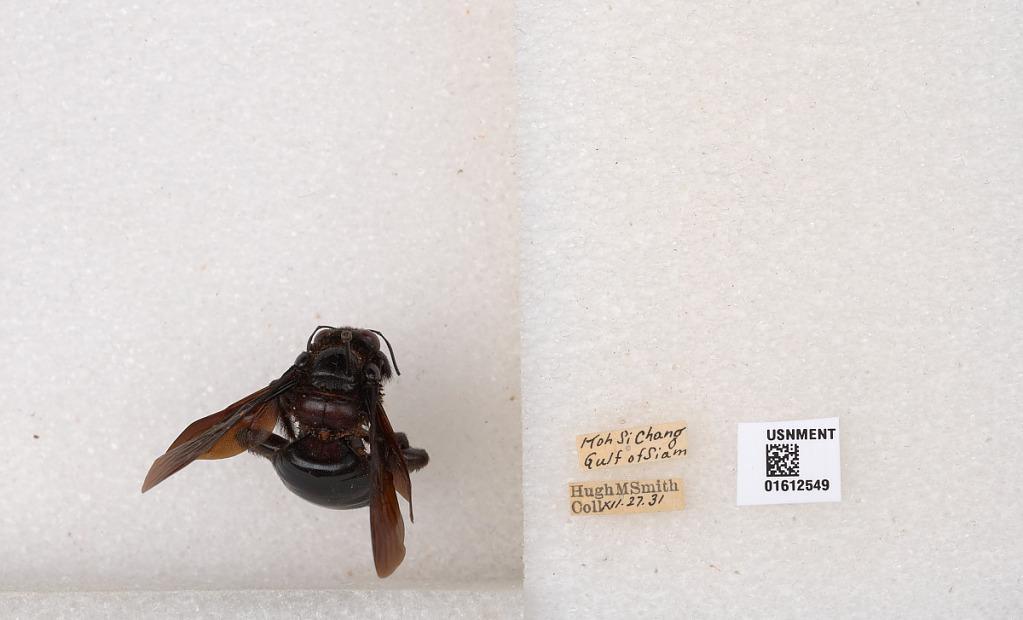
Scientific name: Xylocopa
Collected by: H. Smith
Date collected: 1931-12-27
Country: Thailand
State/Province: Chon Buri
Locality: Koh Si Chang